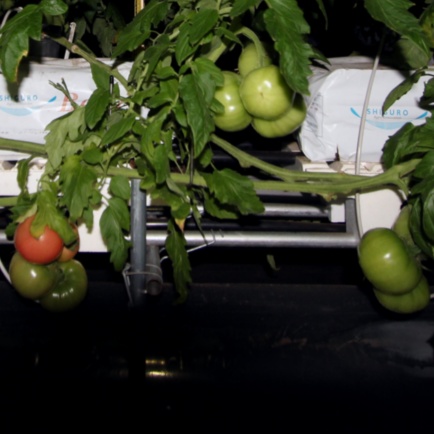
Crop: tomato